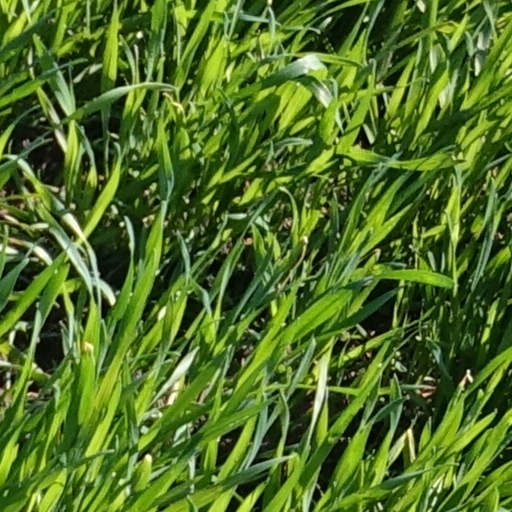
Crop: wheat